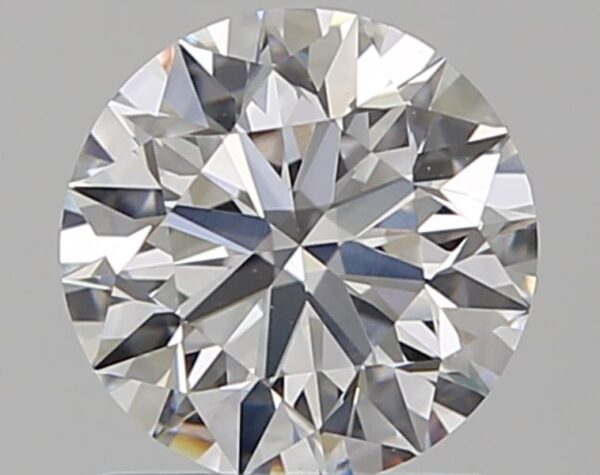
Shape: round
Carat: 1.01
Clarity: VS1
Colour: D
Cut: EX
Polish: EX
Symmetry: EX
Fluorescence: ST
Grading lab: GIA
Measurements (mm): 6.39 x 6.41 x 4.01